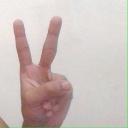
अक्षर: क